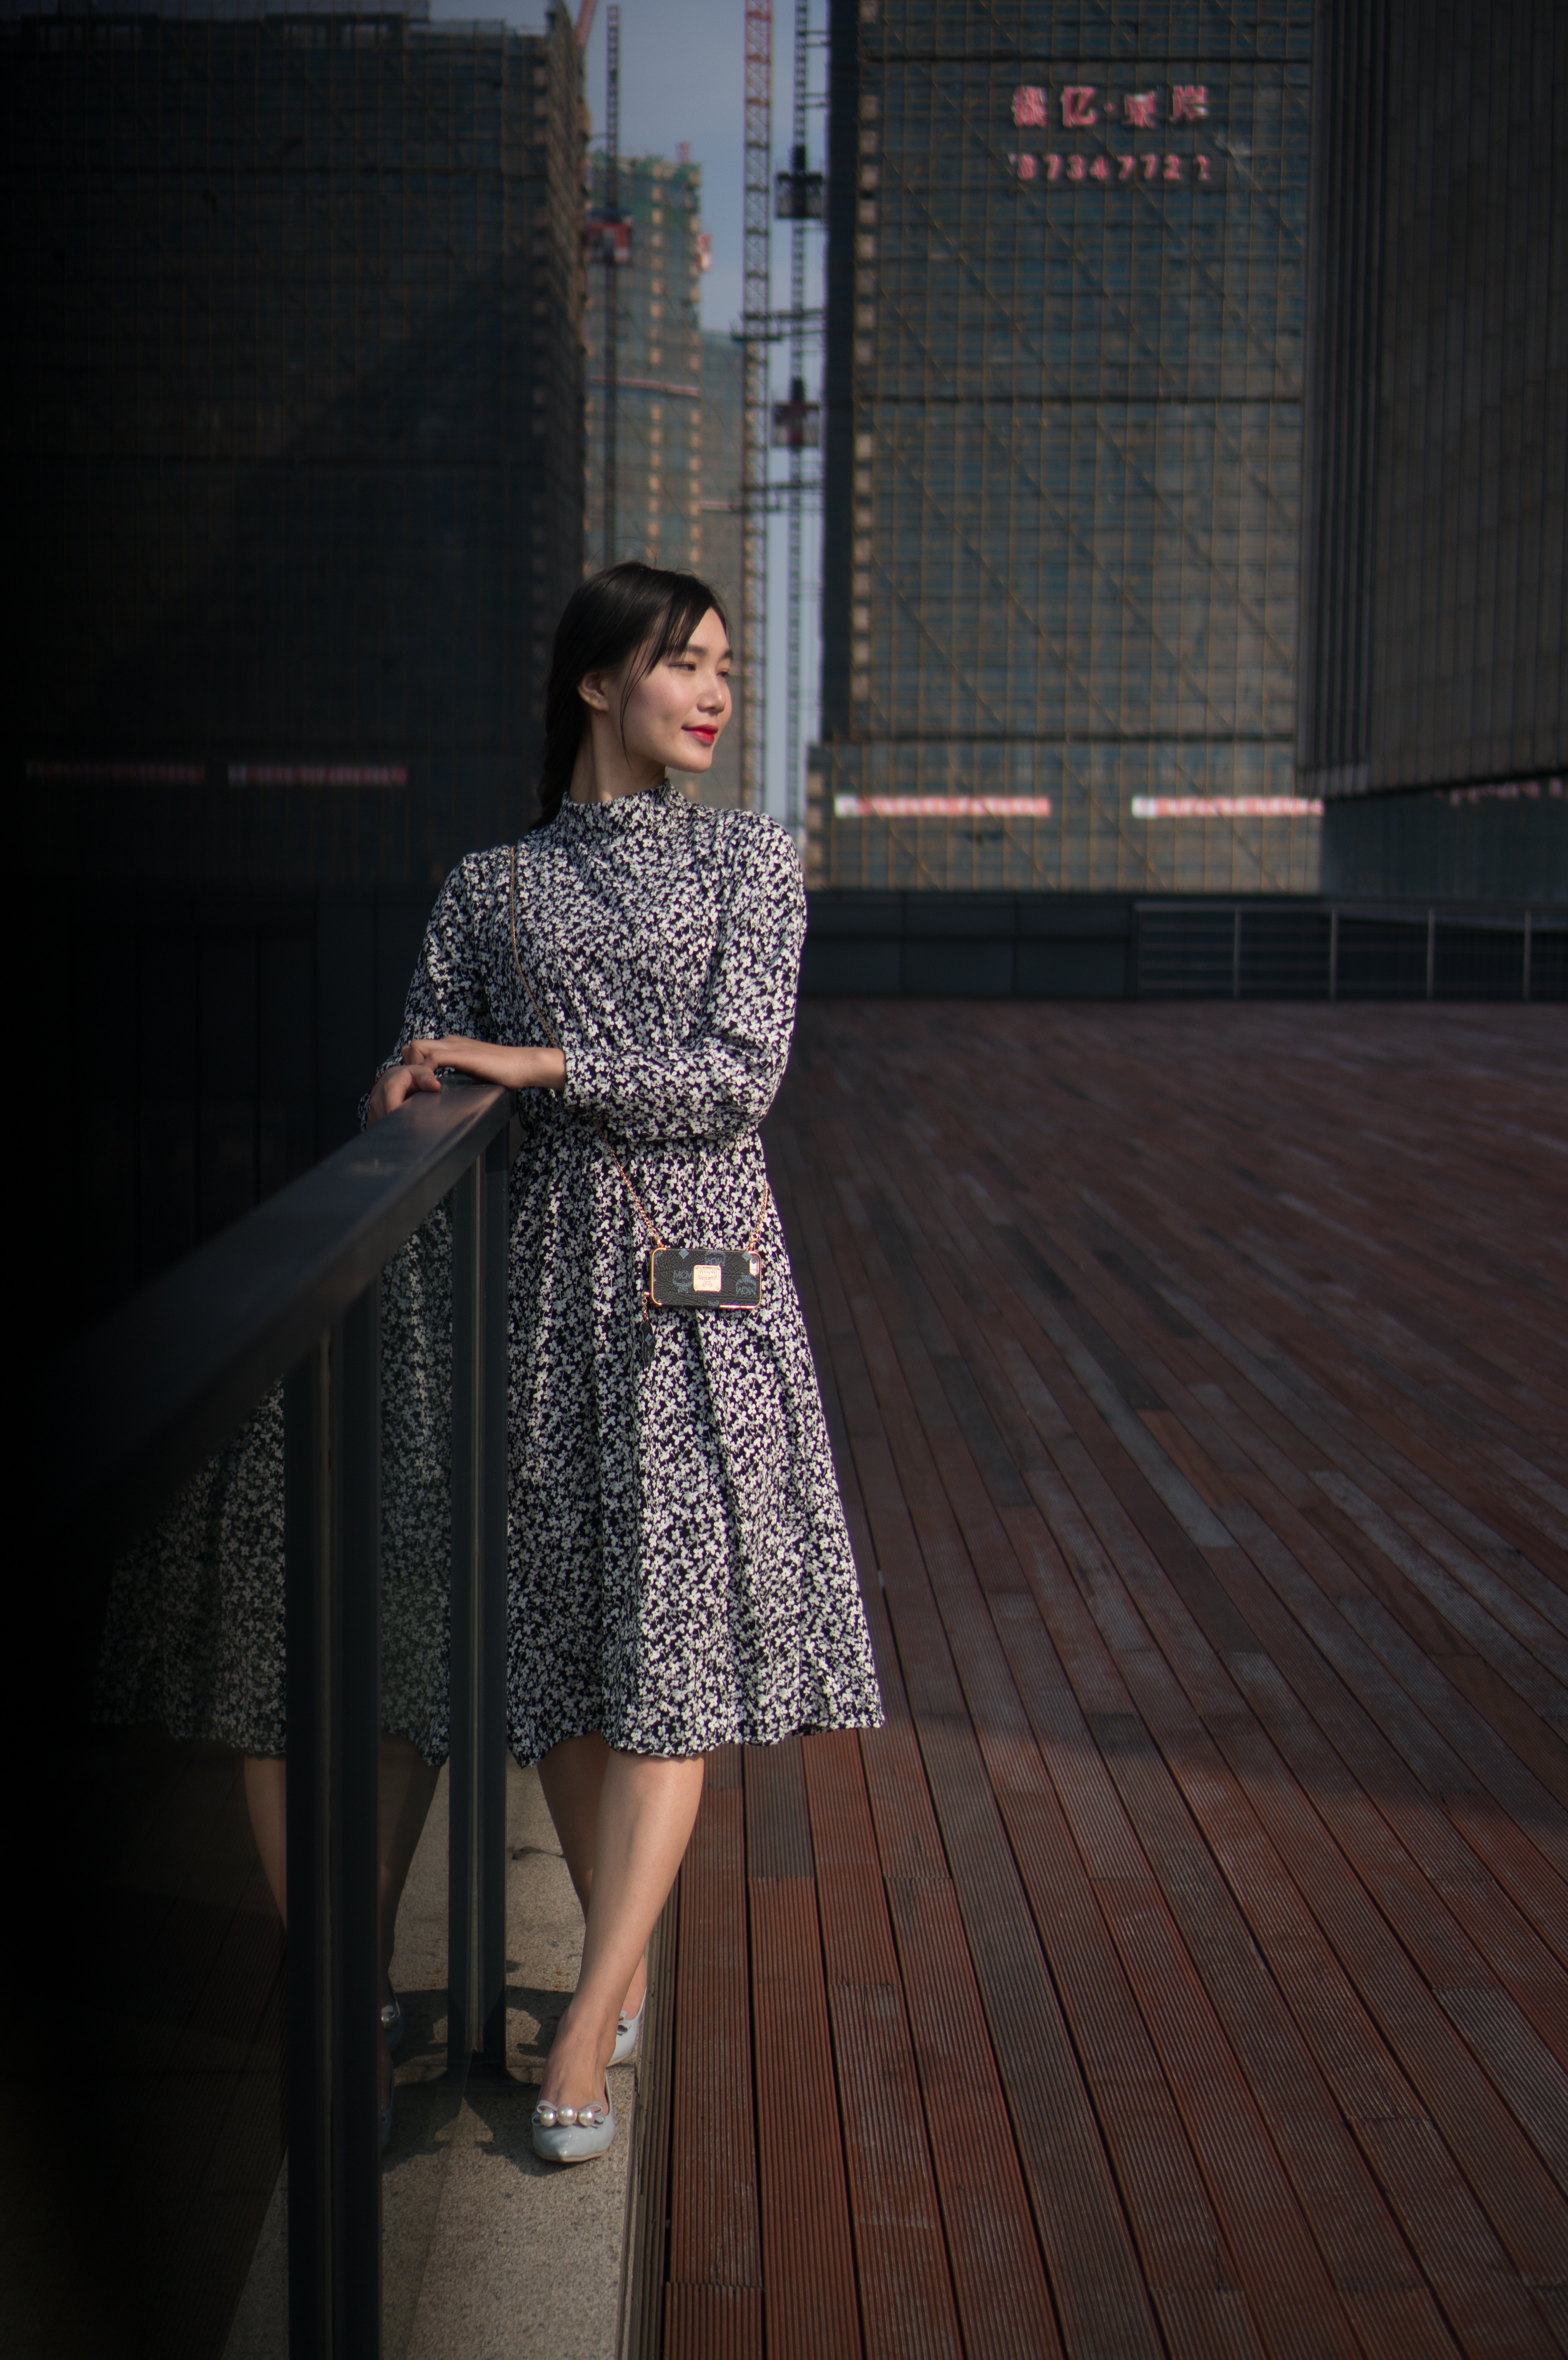
people, woman, urban, female, model, spring, asia, fashion, clothing, girls, background, dress, gown, floral skirt